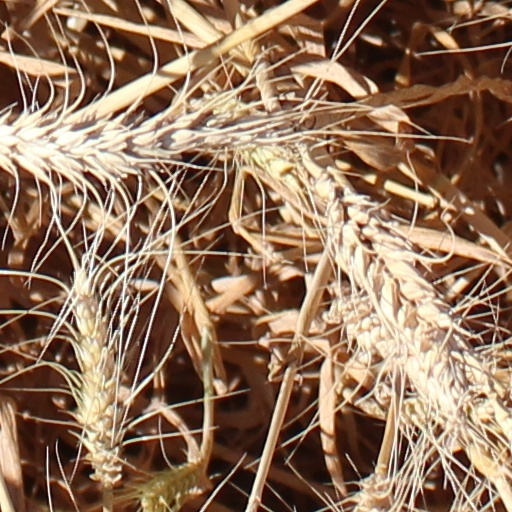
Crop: wheat